Nana Maharaj Taranekar

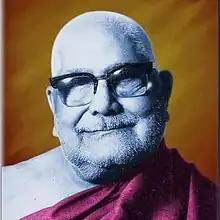
Taranekar in 2014

Shri Nana Maharaj Taranekar, (born Martand Shankar Taranekar; 13 August 1896 – 16 April 1993) is considered to be a prominent saint within the Datta Sampradaya sect of Hinduism during the twentieth century (in the Gurucharita tradition of Dattatreya). He is regarded as the sixteenth incarnation of lord Dattatreya. Shri Nana was the direct disciple of Shri Vasudevanand Saraswati Swami Maharaj (also known as Tembe Swami).